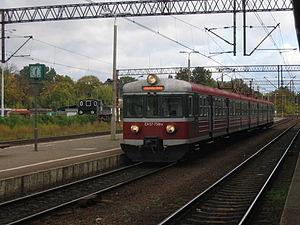
Przewozy Regionalne, exerçant ses activités sous le nom de POLREGIO, anciennement PKP Przewozy Regionalne, est un opérateur ferroviaire en Pologne, responsable du transport local et interrégional de voyageurs. Chaque jour, il opère environ 3 000 trains régionaux. En 2002, il a transporté 215 millions de passagers.